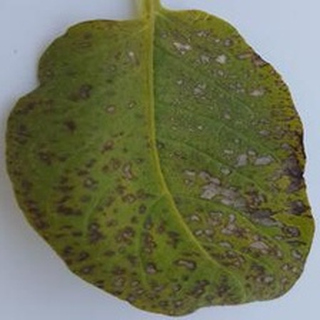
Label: potato_early_blight